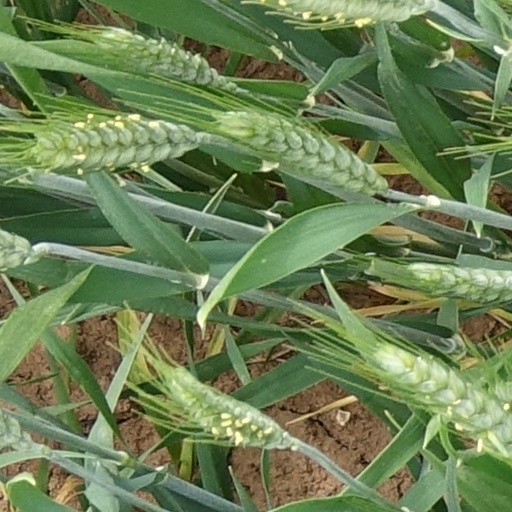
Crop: wheat